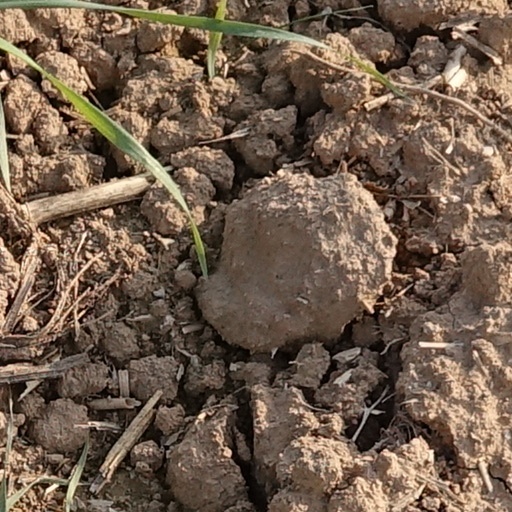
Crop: wheat